Tony DiSanto

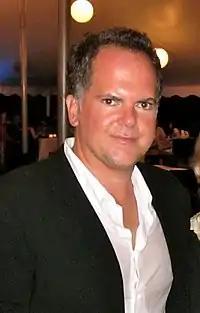
Tony DiSanto in 2010

Tony DiSanto is CEO of the Allyance Media Group, which he founded in 2018 with financier Matthew Bruderman. He also serves as President and Head of Content for DIGA Studios, which he founded with Liz Gateley in 2011. DIGA, a studio and production company hybrid, initially staked by IAC mogul Barry Diller and Electus founder Ben Silverman, was acquired by the Allyance Media Group in 2018.